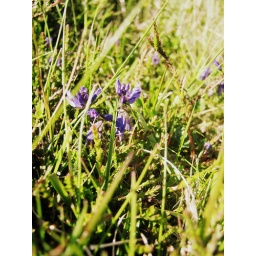
purple flowers in the field beside my house.